A Holiday to Remember

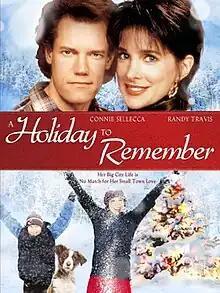

A Holiday to Remember is a 1995 American made-for-television Christmas romantic-drama film starring Connie Sellecca and Randy Travis. It premiered on CBS on December 12, 1995. As of 2009, it was shown in the 25 Days of Christmas programming block on ABC Family, but it was not part of the block in 2010 and re-emerged on the competing AMC Best Christmas Ever block in 2019. The film's score was composed by Eric Robertson.